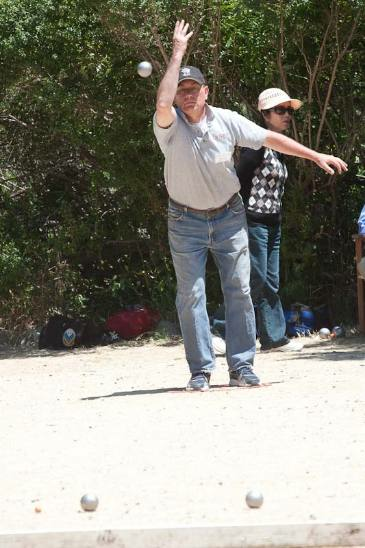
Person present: Yes